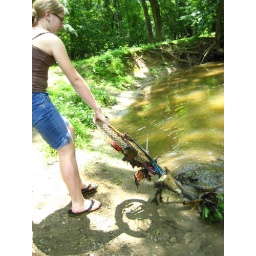
my friend at our neighborhood creek, pulling out an old rusty kids bike that we found in the water